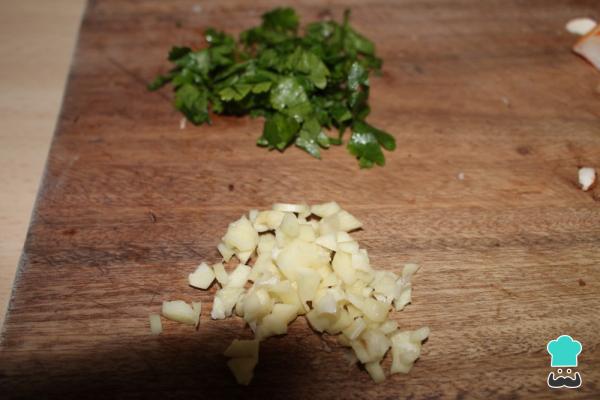
Pela los dientes de ajos y pica finamente. Lava la ramita de perejil y trocea.